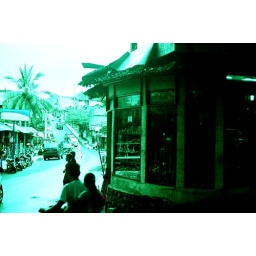
street view, near monkey sanctuary